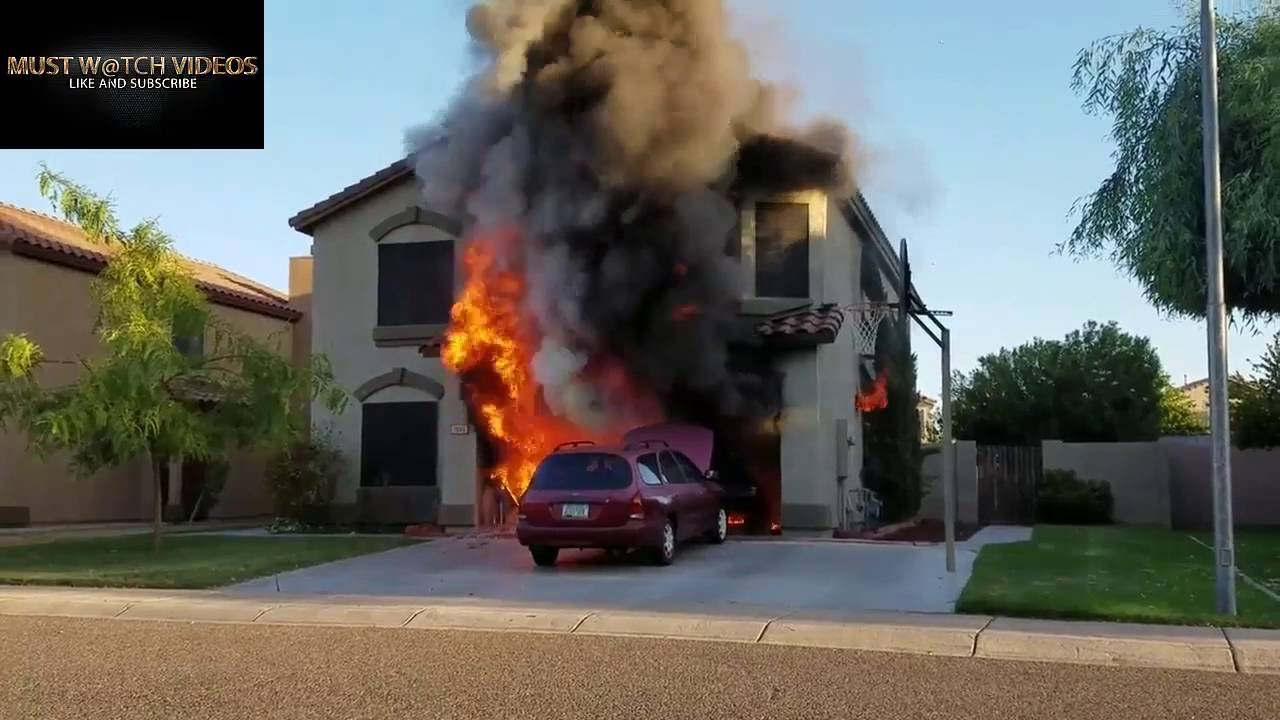
Fire: yes
Smoke: yes